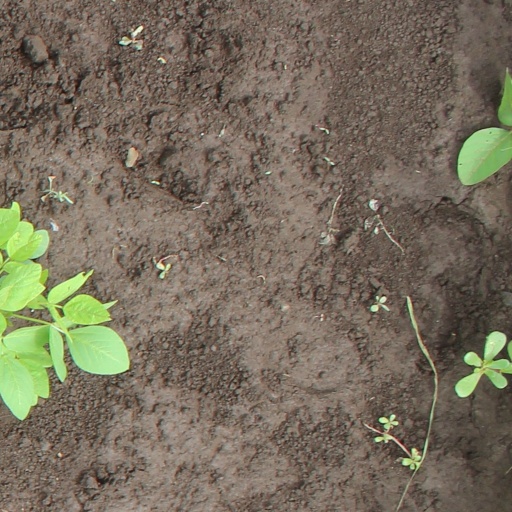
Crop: soybean